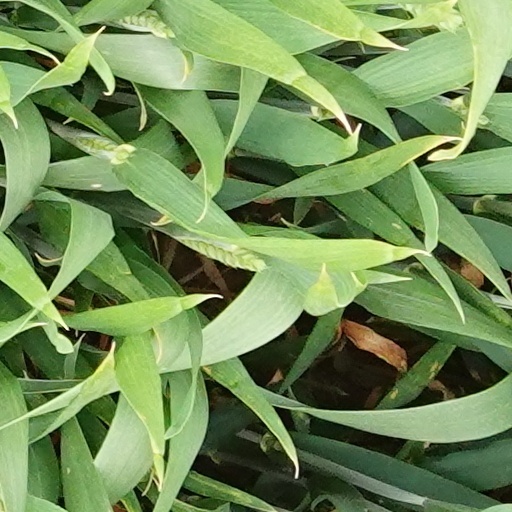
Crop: wheat